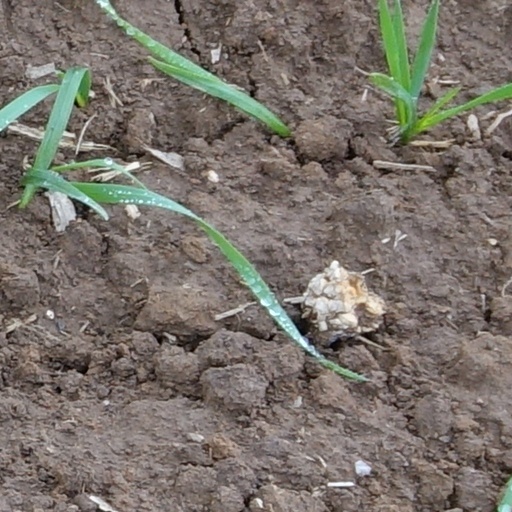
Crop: wheat